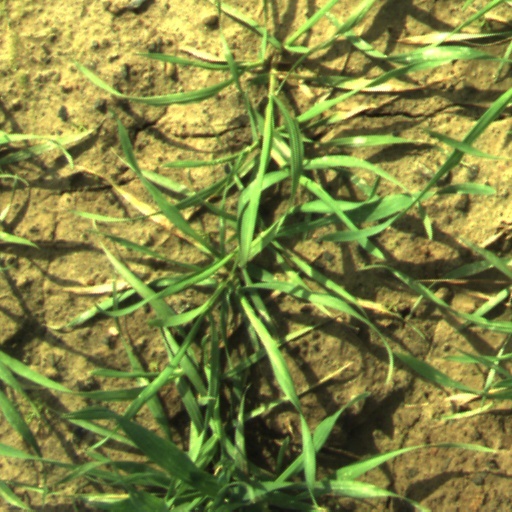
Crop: wheat